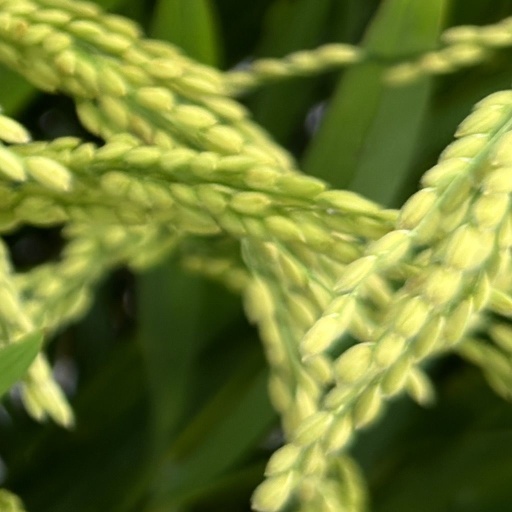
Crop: rice